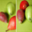
Label: pear